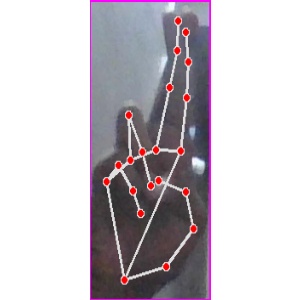
अक्षर: र